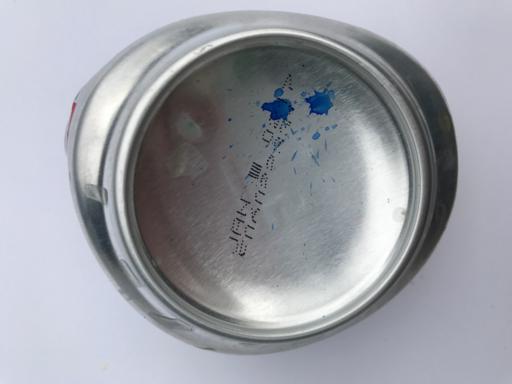
Label: metal